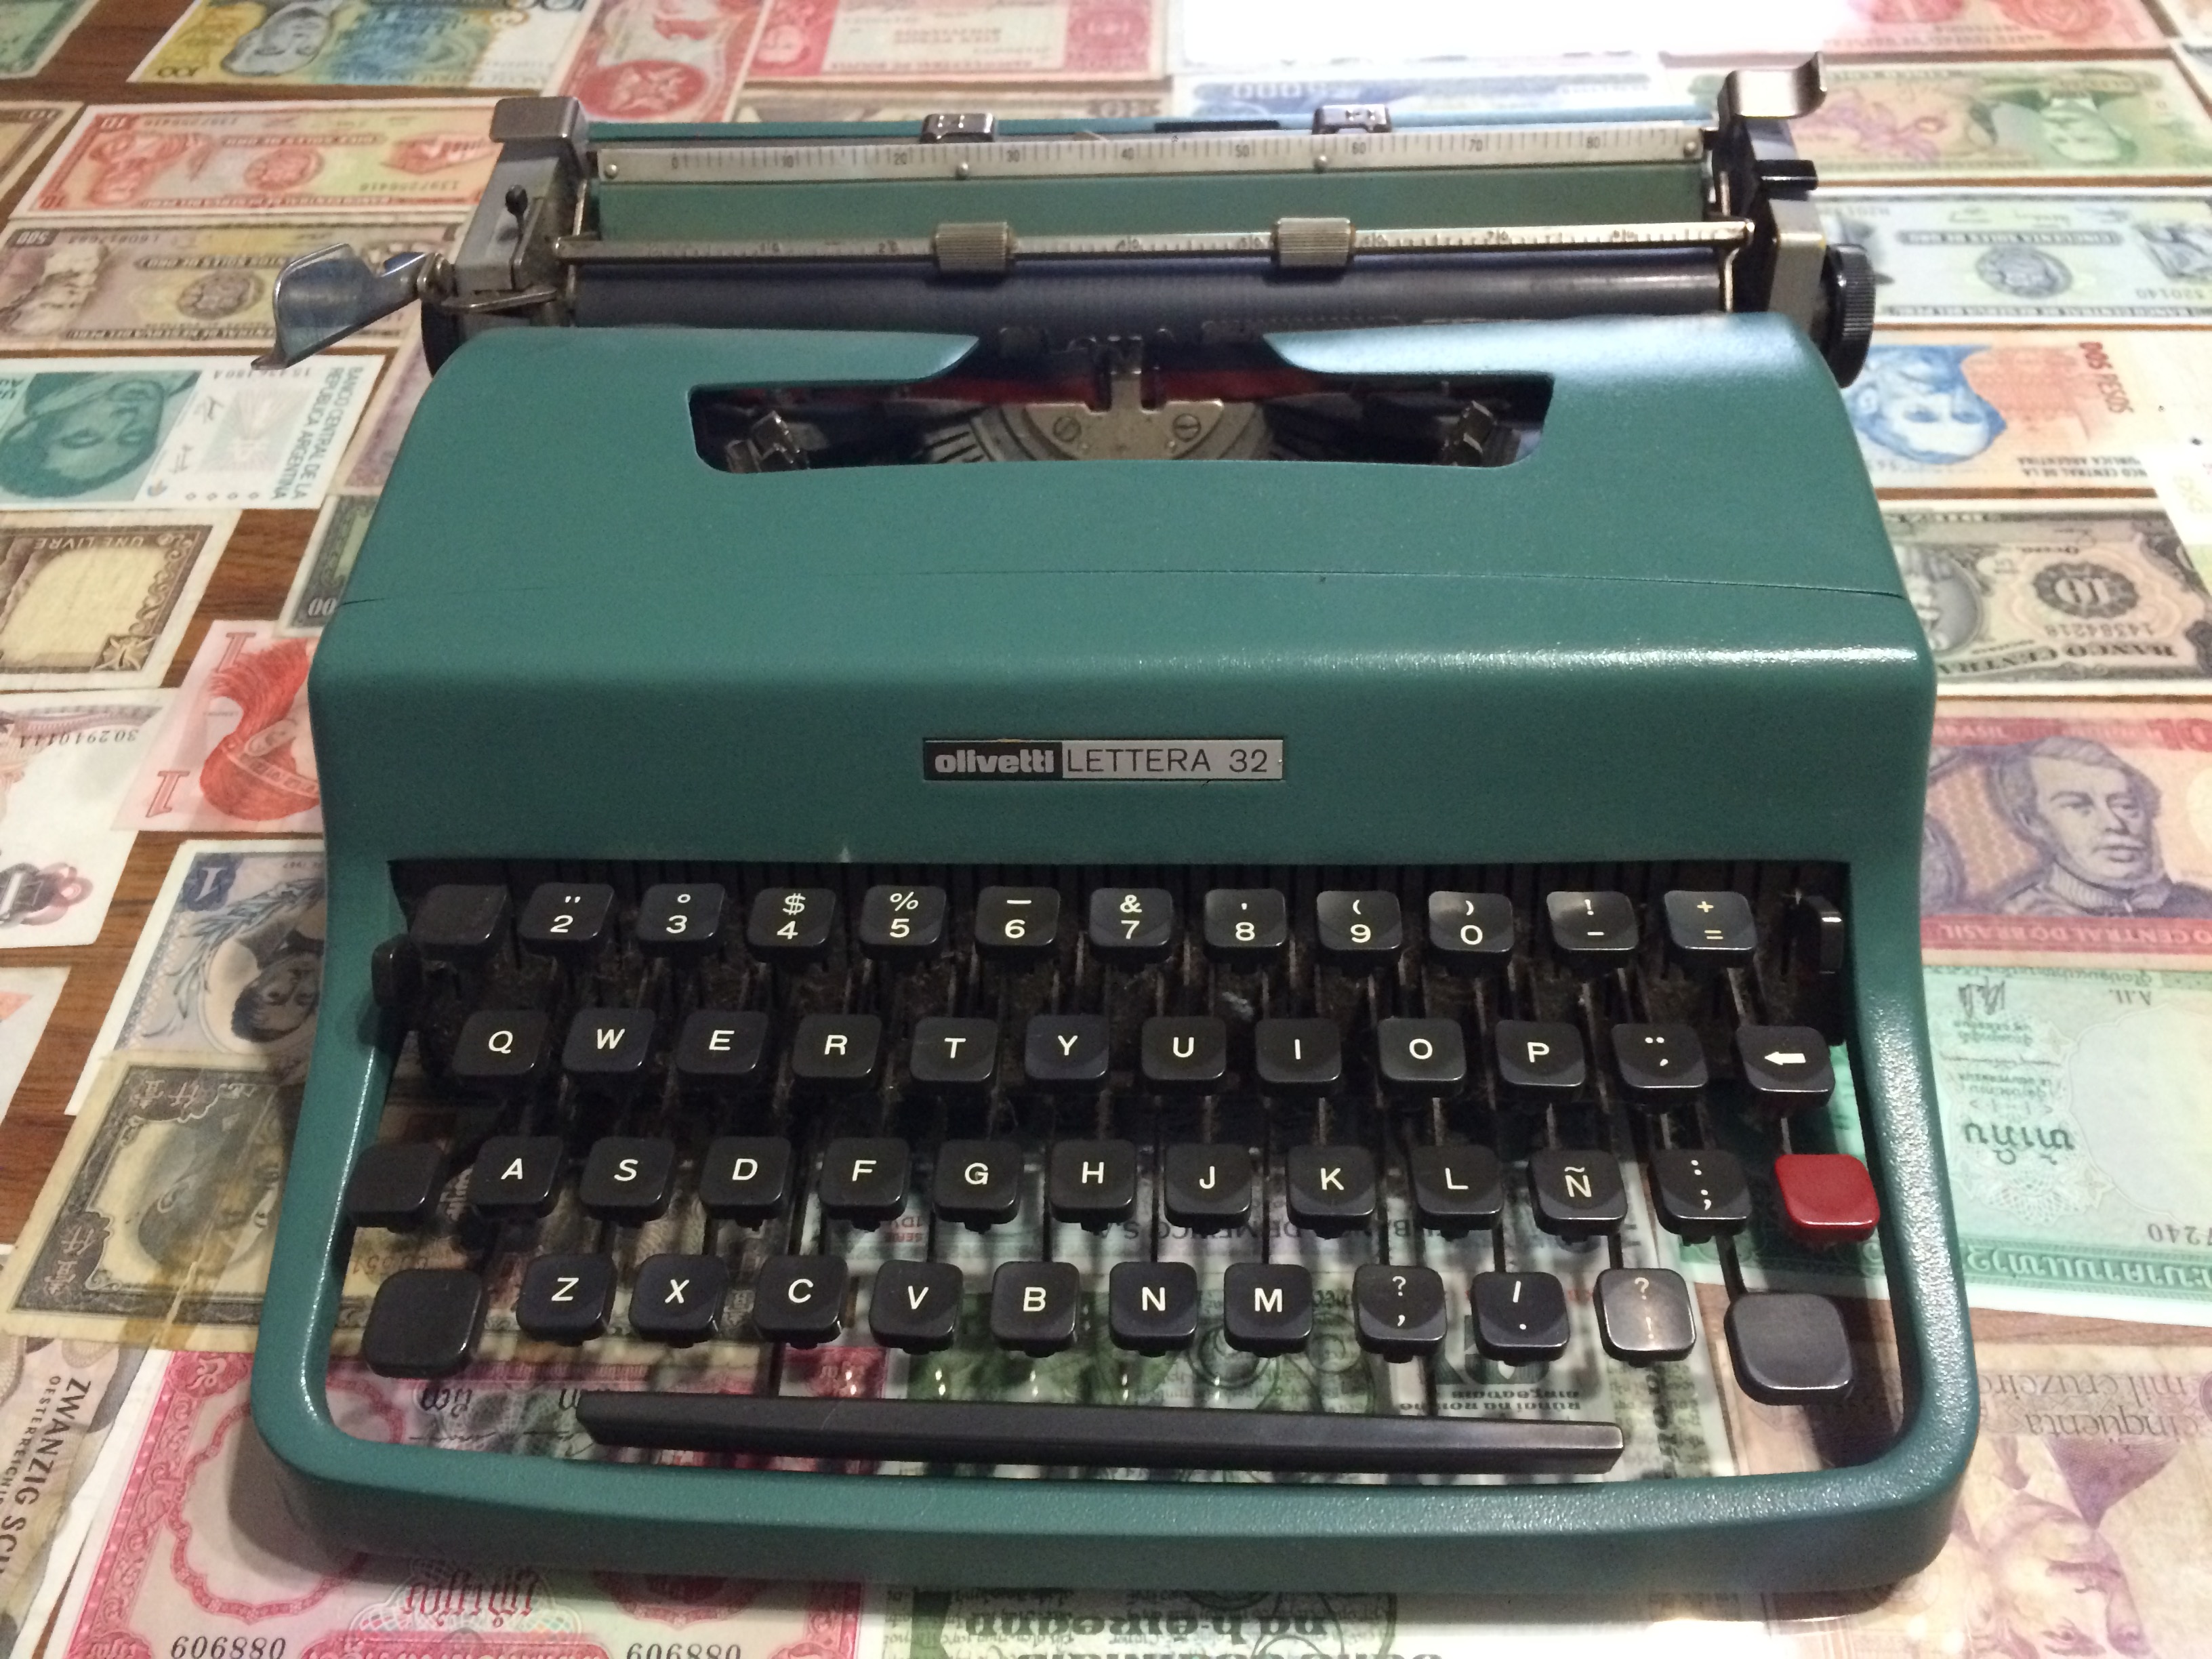
writing, retro, old, typewriter, journal, literature, character, poet, poetry, office supplies, novelist, office equipment